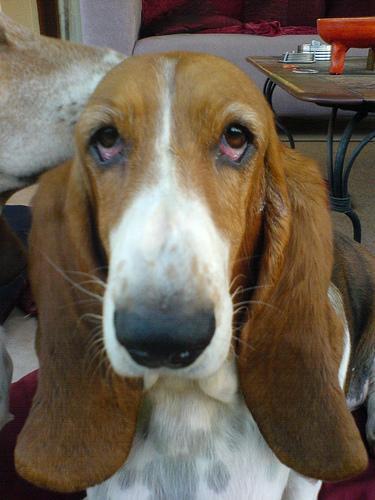
basset